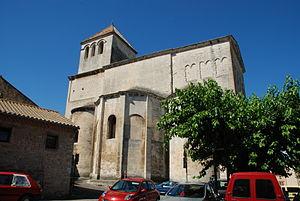
Cathédrale Notre-Dame de Saint-Paul-Trois-Châteaux
La cathédrale Notre-Dame de Saint-Paul-Trois-Châteaux est une ancienne cathédrale romane située dans le département français de la Drôme et la région Auvergne-Rhône-Alpes.